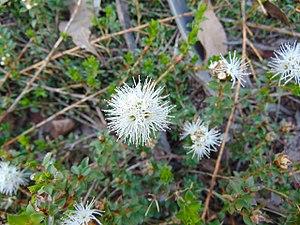
Kunzea pomifera, appelé en anglais emu apple, soit « pomme à émeus », est une plante rampante de la côte sud de l'Australie appartenant à la famille des Myrtaceae.